Beeswax (film)

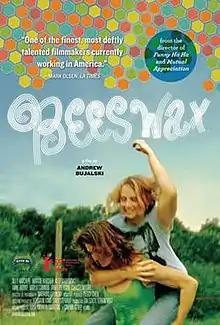
Promotional film poster

Beeswax is a 2009 American mumblecore film written and directed by Andrew Bujalski. The film examines a few days in the life of twins, played by real-life sisters Tilly and Maggie Hatcher.